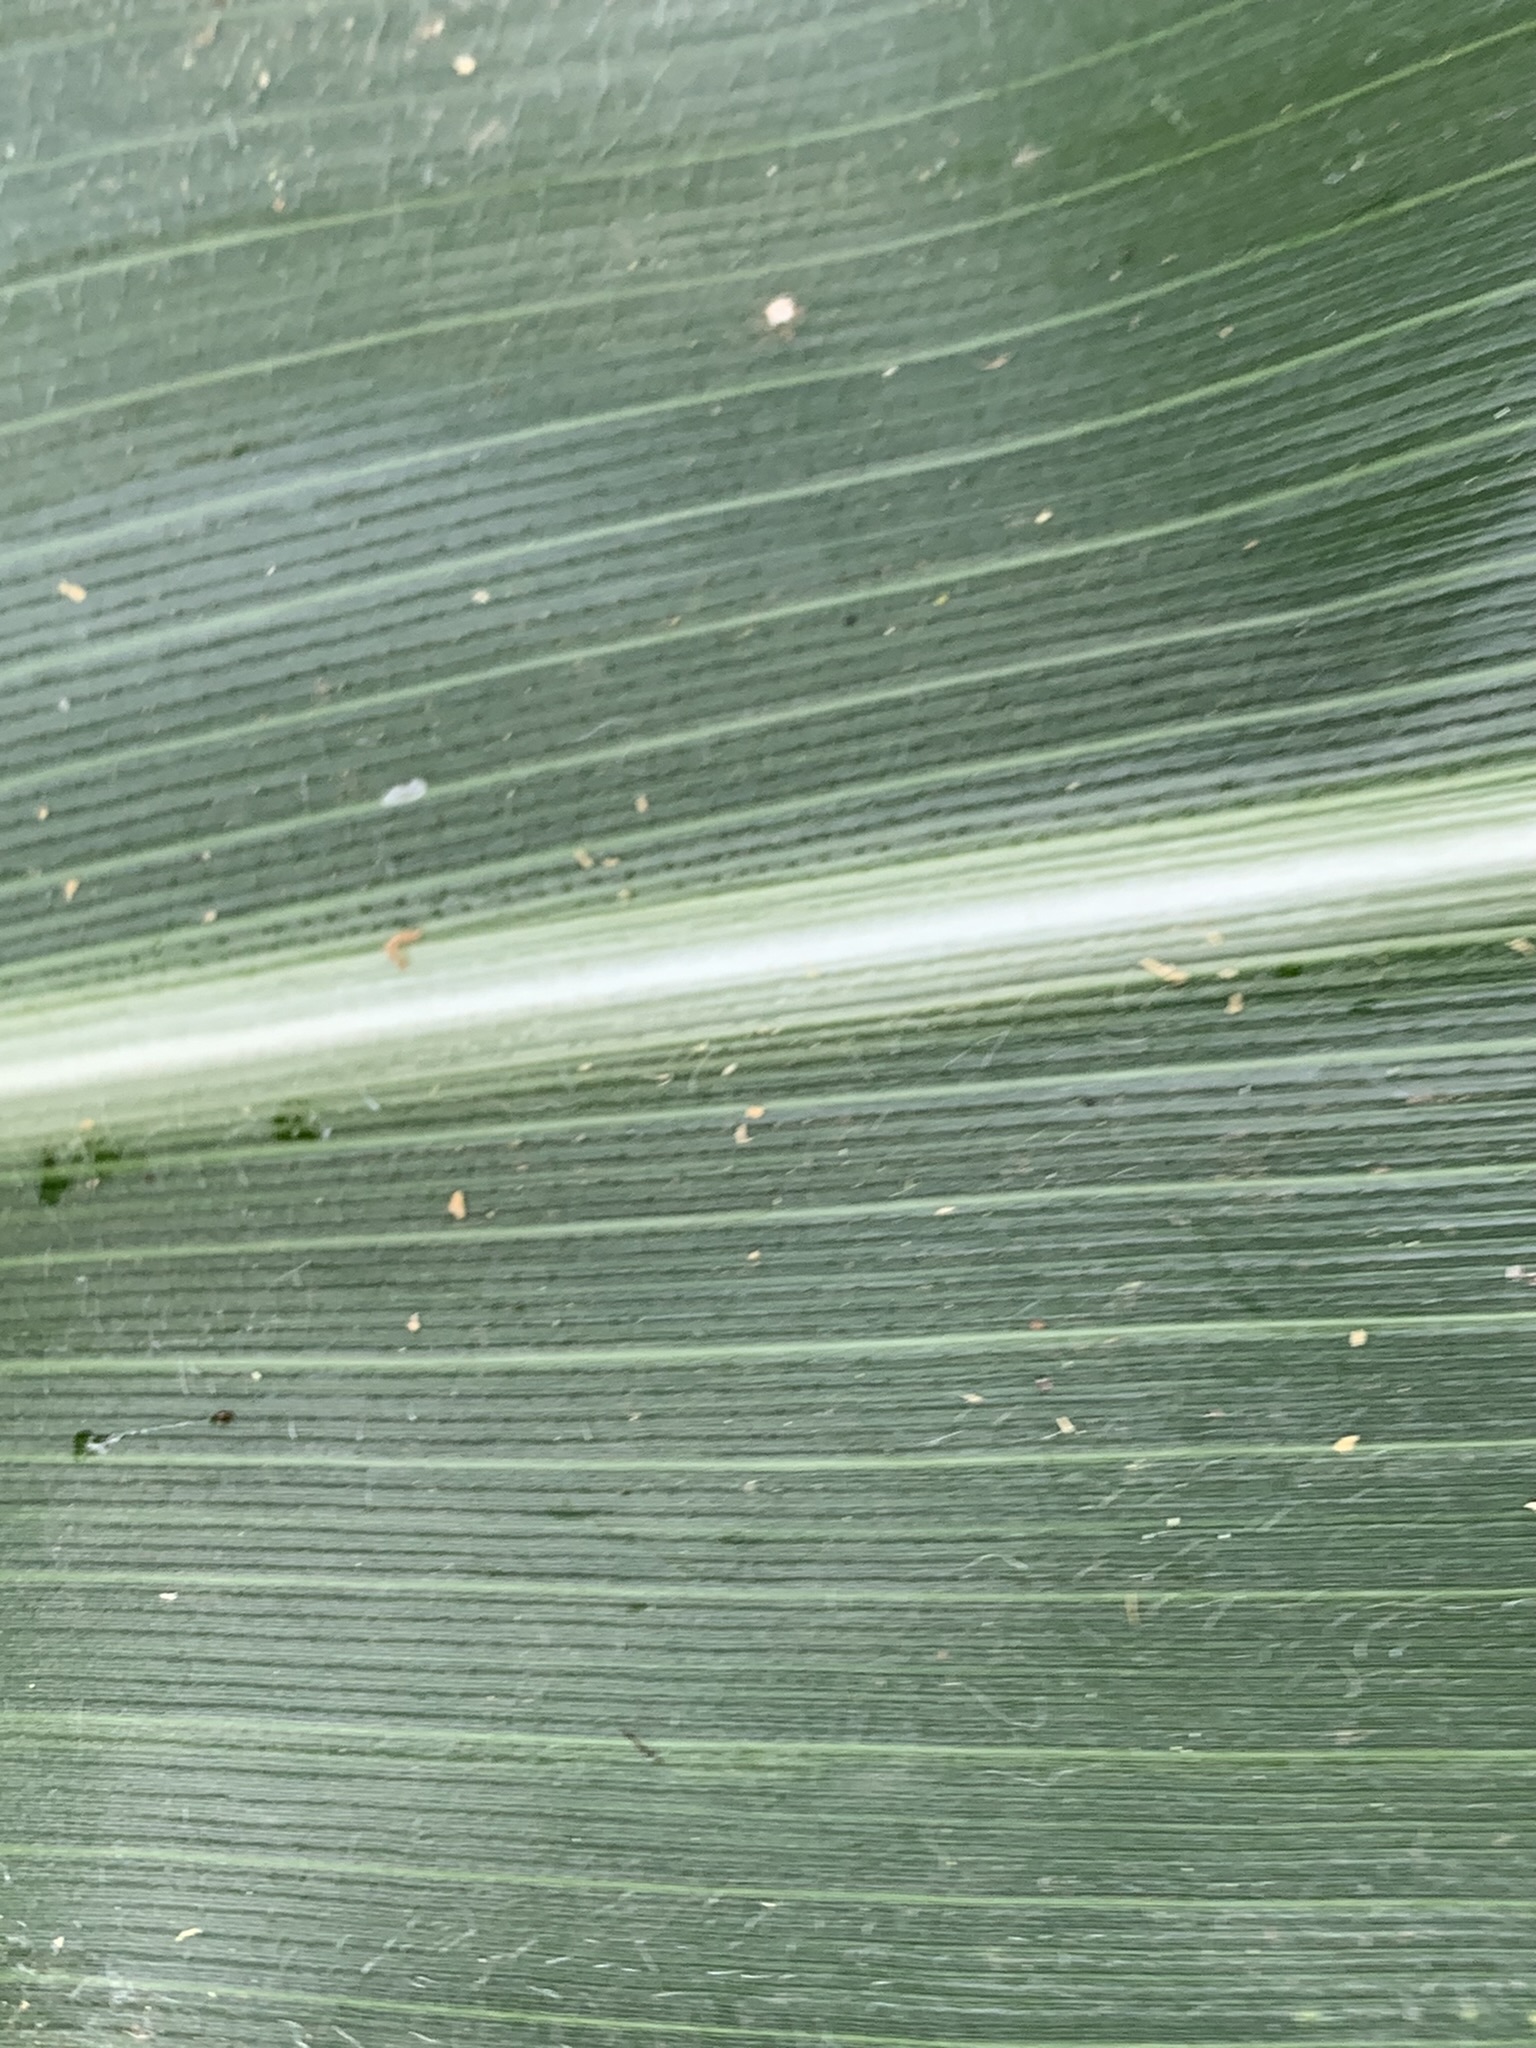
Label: Healthy